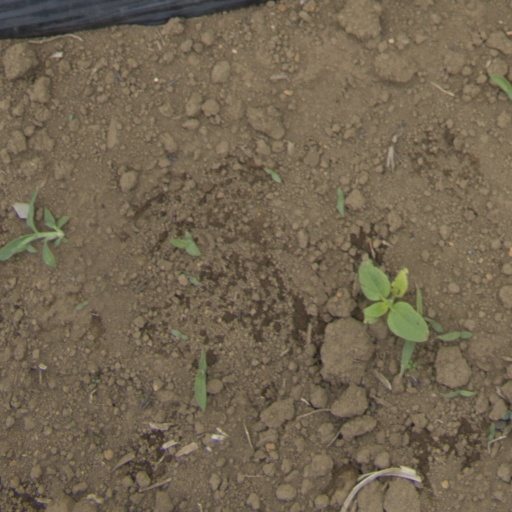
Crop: Jerusalem artichoke